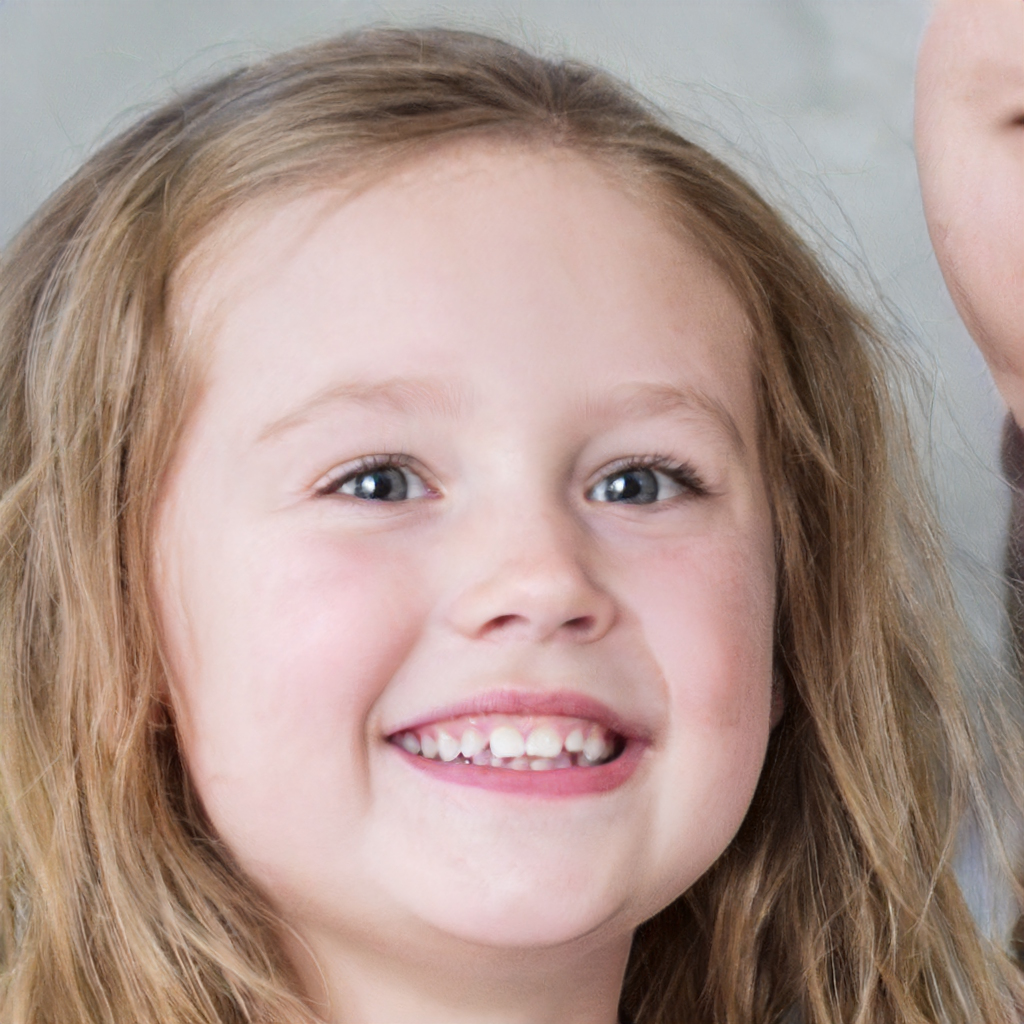
Gender: Female